Eurovision Debate

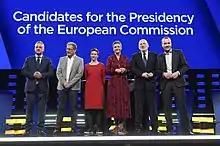
2019 Eurovision Debate candidates on stage. Left to right: Zahradil, Cué, Keller, Vestager, Timmermans, Weber.

The speaking order and the placing of the lead candidates were decided at the allocation draw held on 4 April